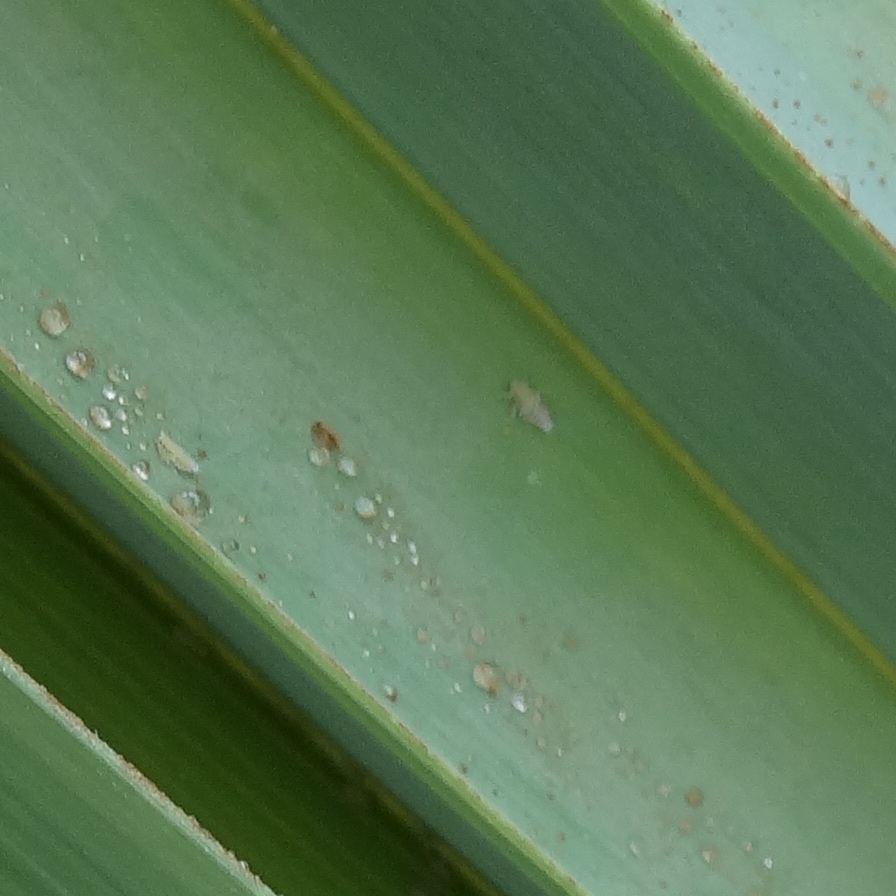
Label: Dubas